Fort Nossa Senhora da Luz (Lagos)

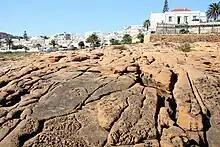
A view of the fortress from the rocky shore

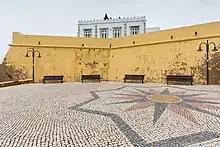
The lateral facade of the fortress showing the two-story interior building peaking from within the courtyard

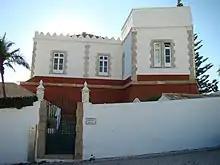
Lateral entranceway to the fort

The fort is one of the most important examples of 17th century military architecture on the Algarve coast; it illustrates the Portuguese Restoration's concern to provide defense to the southern territory. Although there were fortifications in the region before 1640, there are few remnants.